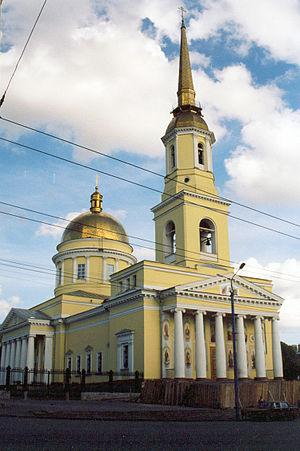
Liste des églises orthodoxes et des clochers les plus hauts du monde dont la hauteur dépasse 70 mètres.